Drawing Restraint 9

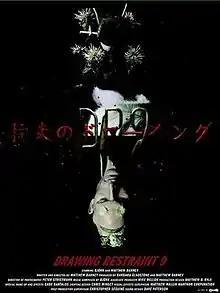
Poster for "Drawing Restraint 9"

Drawing Restraint 9 is a 2005 film project by visual artist Matthew Barney consisting of a feature-length film, large-scale sculptures, photographs, drawings, and books. The Drawing Restraint series consists of 19 numbered components and related materials. Some episodes are videos, others sculptural installations or drawings. Barney created "Drawing Restraint 1-6" while still an undergraduate at Yale University and completed "Drawing Restraint 16" in 2007 at London's Serpentine Gallery. With a soundtrack composed by Björk, "Drawing Restraint 9" is an unconventional love story set in Japan. The narrative structure is built upon themes such as the Shinto religion, the tea ceremony, the history of whaling, and the supplantation of blubber with refined petroleum for oil.